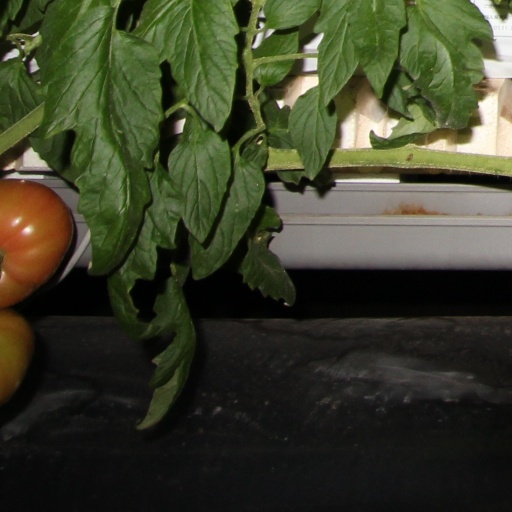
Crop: tomato